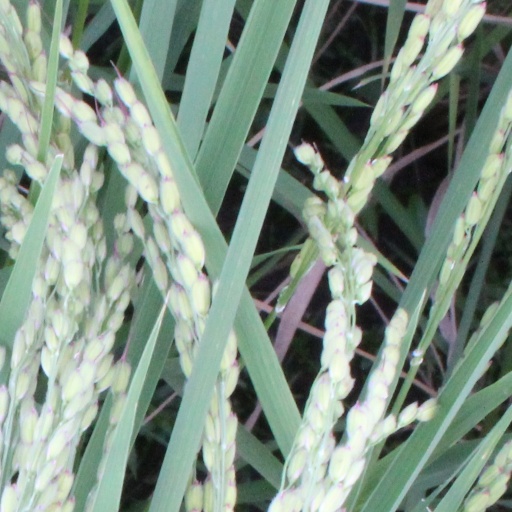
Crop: rice